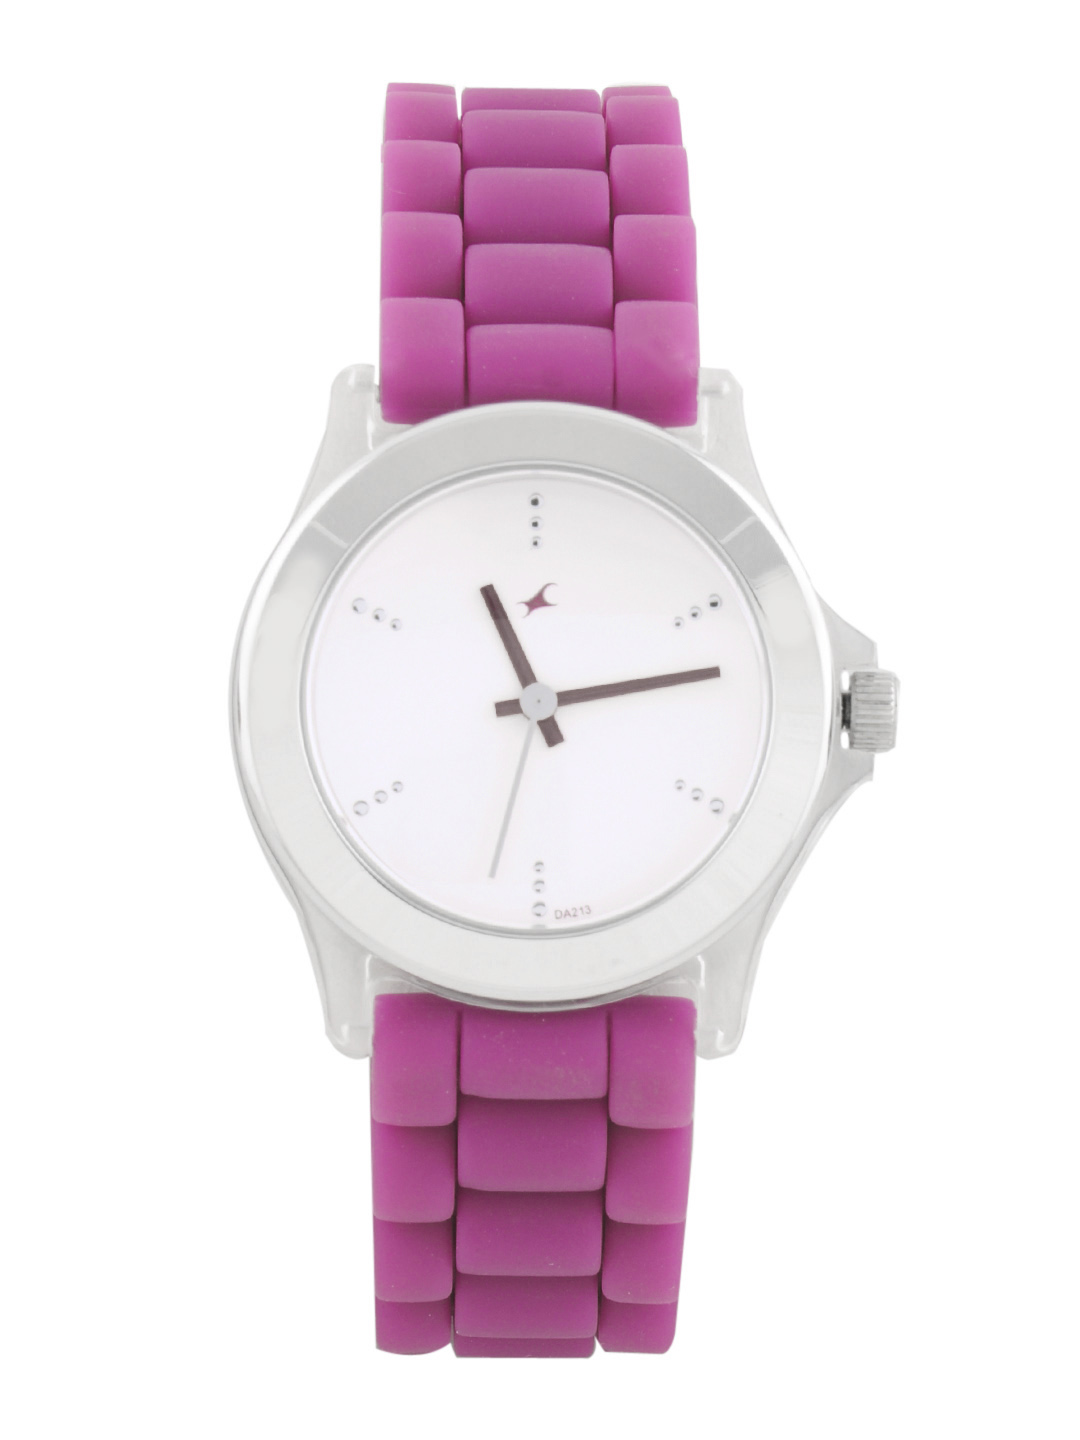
Fastrack Women Silver-Toned Dial Watch 9827pp06
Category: Accessories / Watches / Watches
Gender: Women
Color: Silver
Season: Winter 2016
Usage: Casual